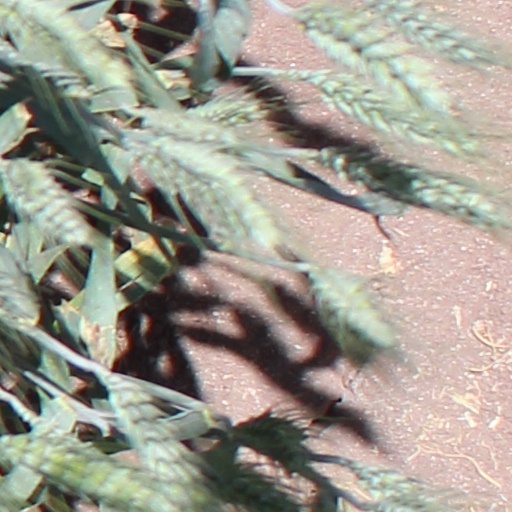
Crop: wheat